Toronto

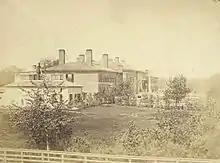
The second Parliament of Upper Canada building on Front Street, 1856

Toronto became the capital of the province of Ontario after its official creation in 1867. The seat of government of the Ontario briefly returned to the same building that hosted the Third Parliament Building of Upper Canada, before moving to the Ontario Legislative Building at Queen's Park in 1893. Because of its provincial capital status, the city was also the location of Government House, the residence of the viceregal representative of the Crown in right of Ontario.